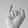
ASL letter: I